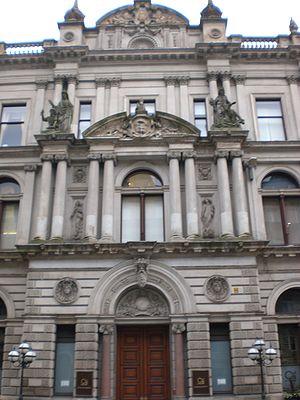
La Clydesdale Bank PLC, fondée à Glasgow en 1838, est une banque britannique. C'était une filiale de la National Australia Bank jusqu'en 2016.